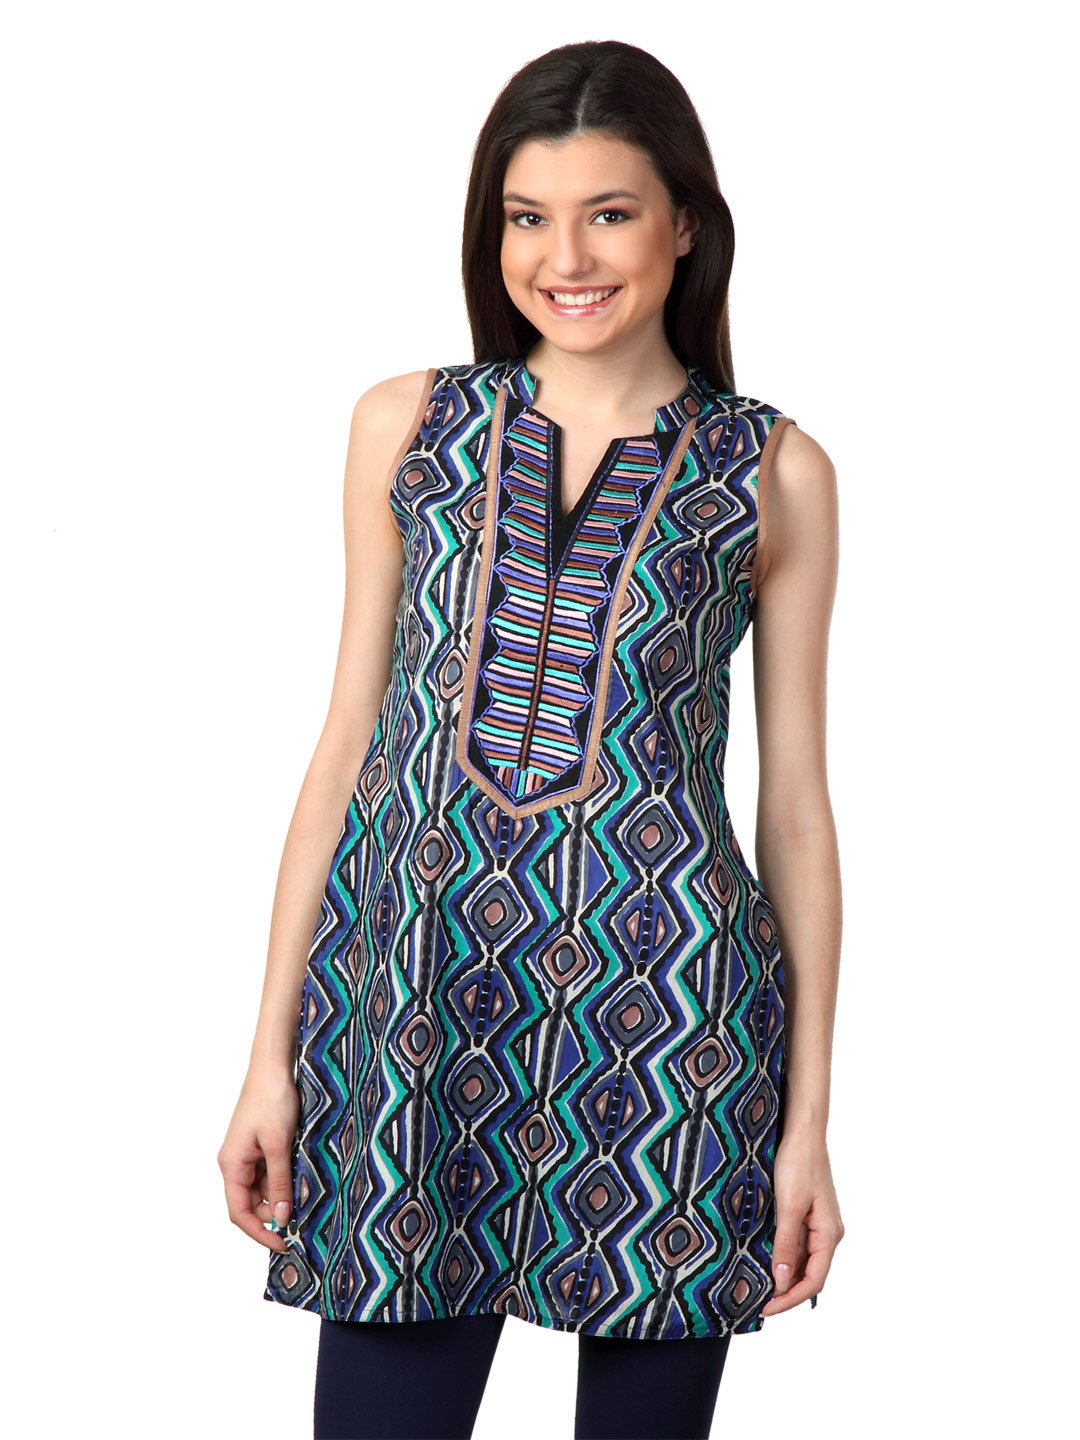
Aneri Women Multi Coloured Kurta
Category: Apparel / Topwear / Kurtas
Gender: Women
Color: Multi
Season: Summer 2012
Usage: Ethnic